Stielhandgranate

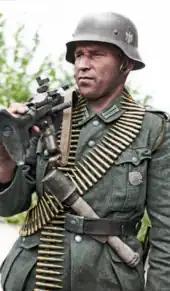
A soldier in the Croatian volunteer unit of the Wehrmacht with a "Stielhandgranate" tucked in his belt. He wields a MG34 and wears a belt of ammo. (colorized)

With the German Empire's defeat at the conclusion of World War I, the collapse of industrial capability and military strength of Germany left many projects and ideas forgotten for years. When the newly created Weimar Republic progressively began to repair both the physical and economic devastation, a slow rebuilding of the armed forces was allowed under the limitations set by the allies.